Candace Hilligoss

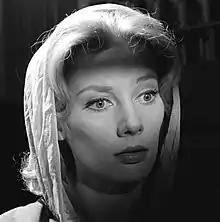
Hilligoss in "Carnival of Souls" (1962)

Mary Candace Hilligoss (born August 14, 1935) is an American former actress and model. She gained fame for her role as Mary Henry in the independent horror film "Carnival of Souls" (1962).